Esther Staubli

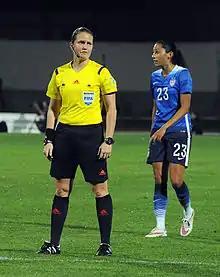
Staubli (left) with Christen Press in 2015

Esther Staubli (born 3 October 1979) is a Swiss football referee. German-speaking Staubli is tall and has been on the FIFA International Referees List since 2006. An agronomist by trade, Staubli also lectures in a university.